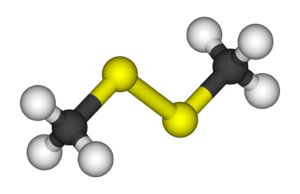
Le diméthyldisulfure est un composé organique soufré composé d'un pont disulfure. C'est un produit inflammable avec une odeur très désagréable.